80s Buildup

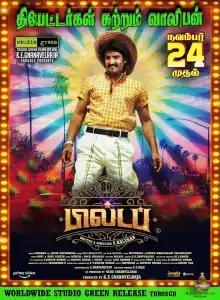
Theatrical release poster

80s Buildup, or more simply as Buildup, is a 2023 Indian Tamil-language period supernatural comedy film written and directed by Kalyaan. Produced by K. E. Gnanavel Raja under the production banner Studio Green, the film stars Santhanam and Radhika Preethi in the lead roles, and R. Sundarrajan and K. S. Ravikumar in supporting roles. The film was released theatrically on 24 November 2023 and received negative reviews from critics and became a box office bomb.